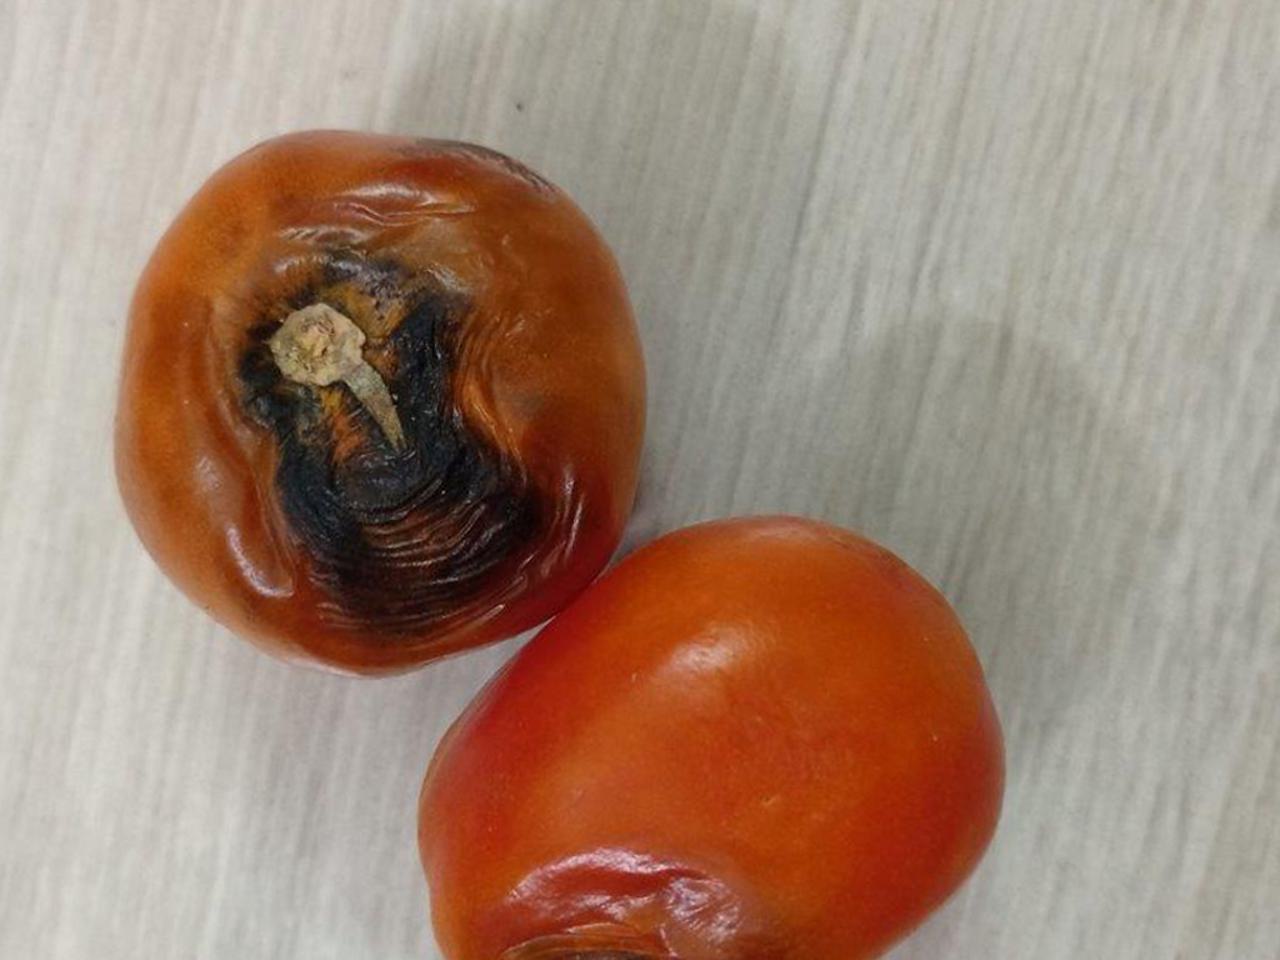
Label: Rotten